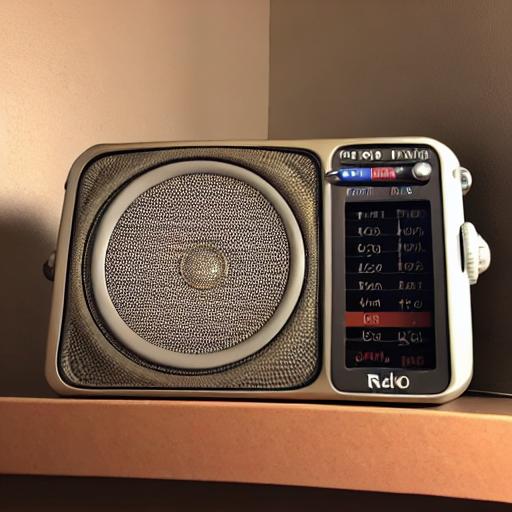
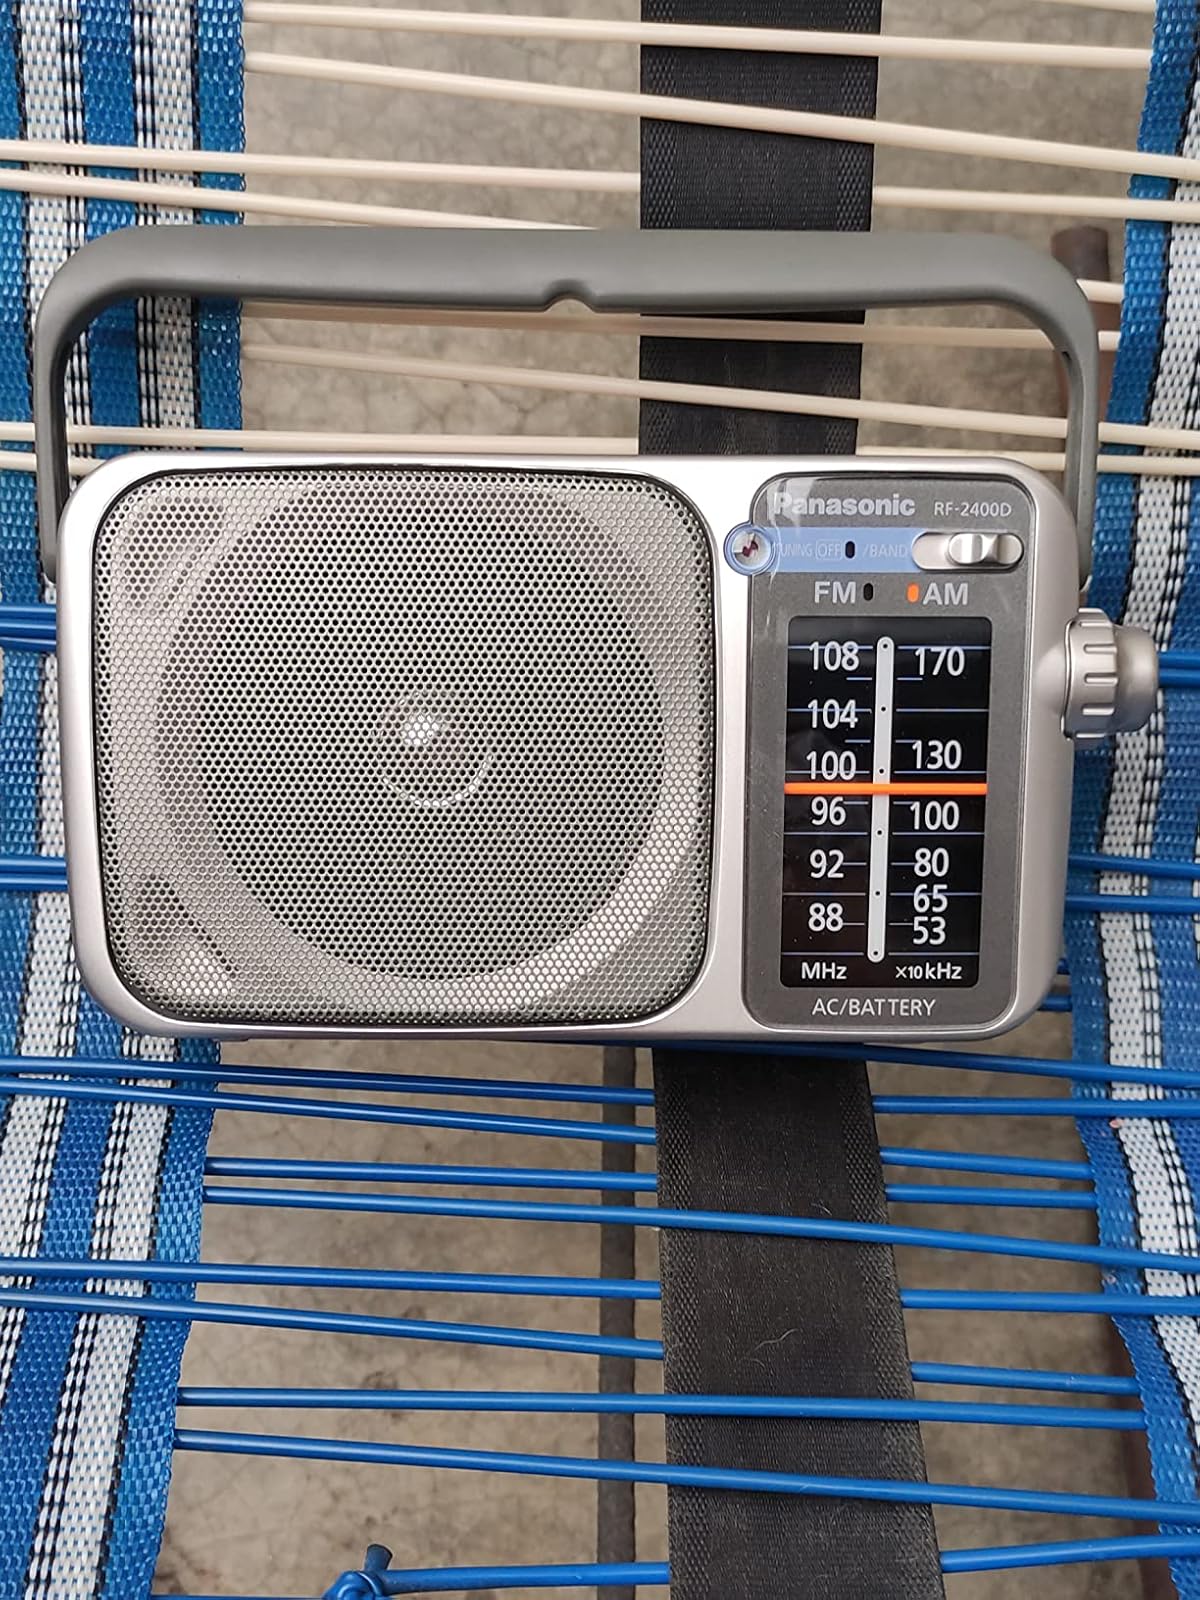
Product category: radio
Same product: no